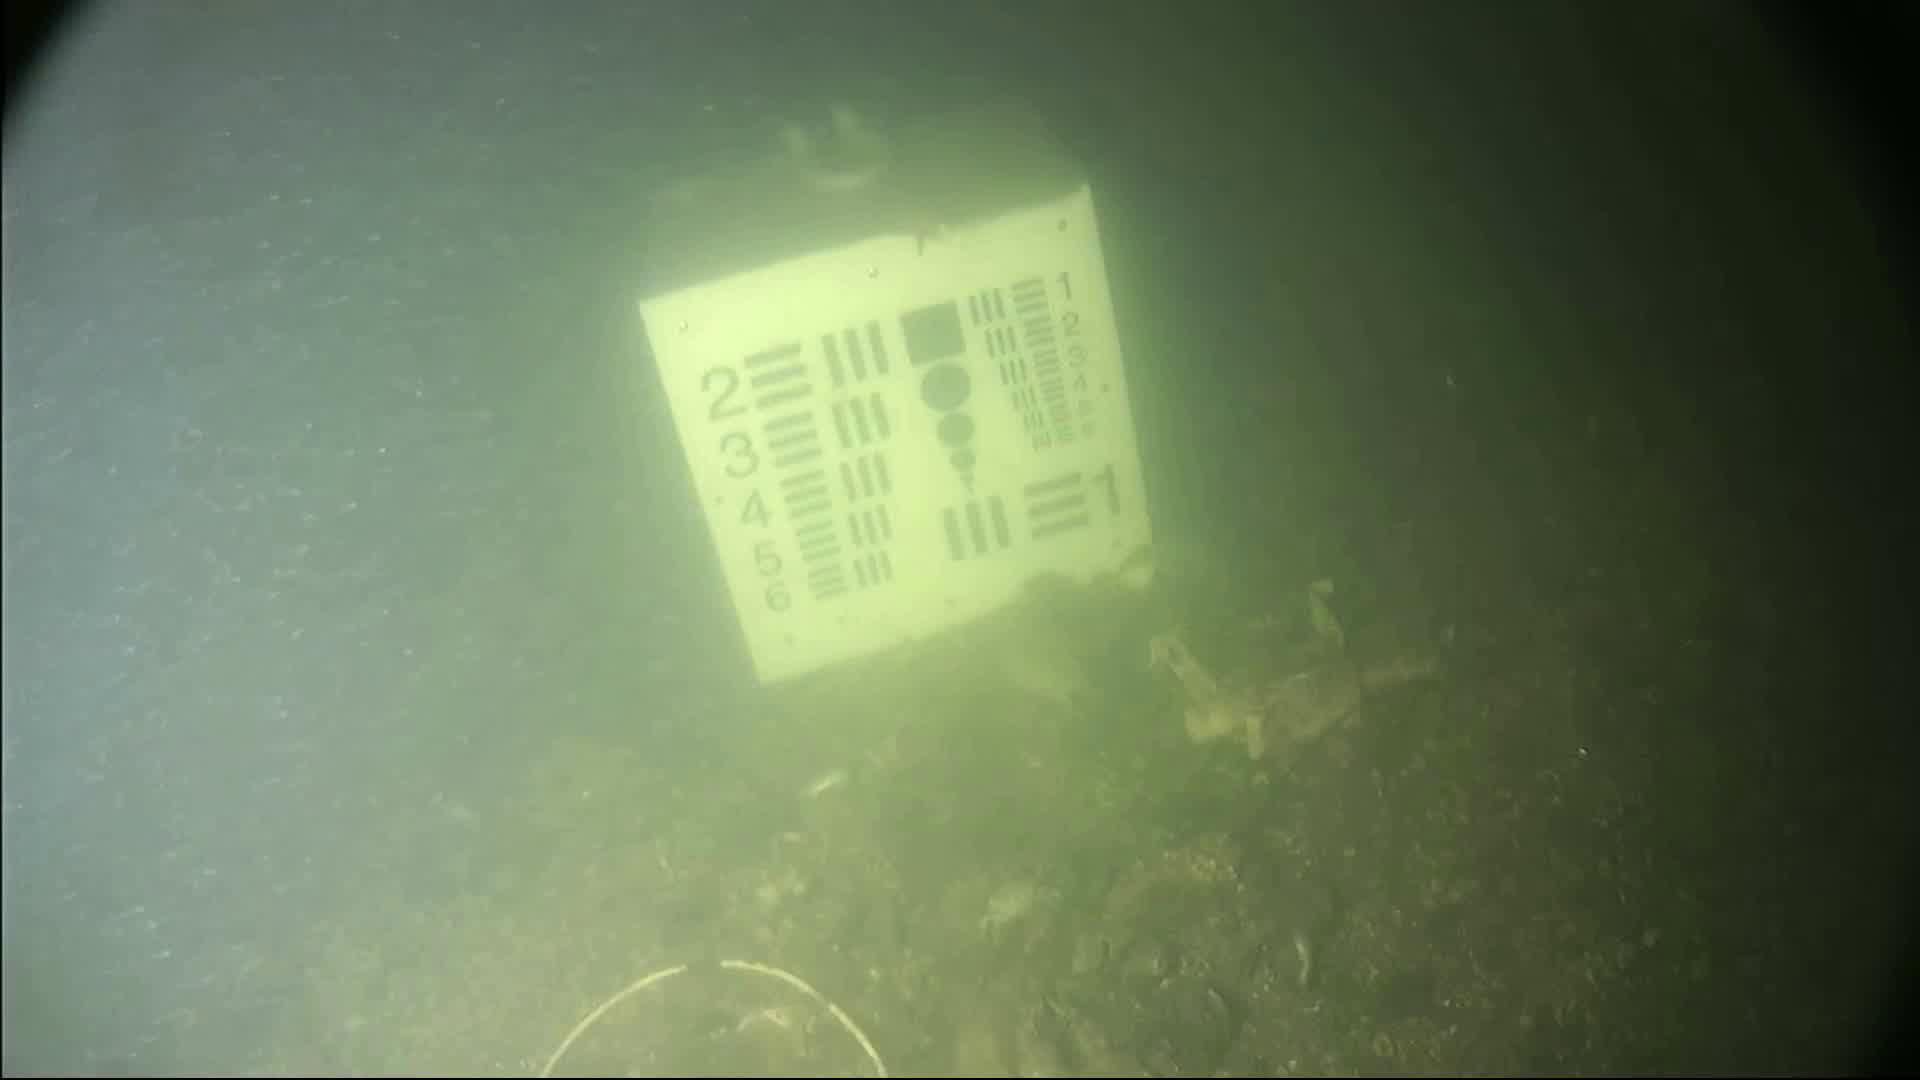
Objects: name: crab
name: starfish